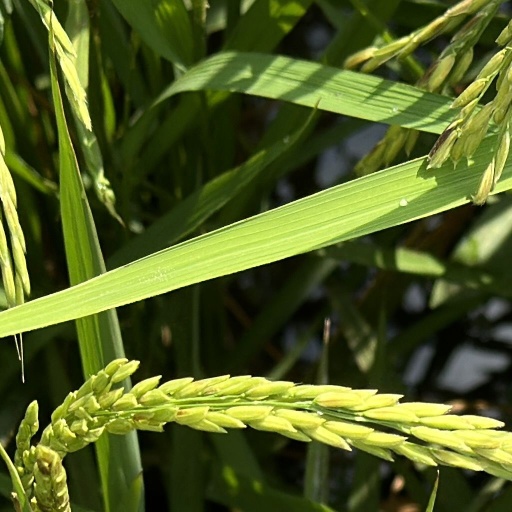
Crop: rice